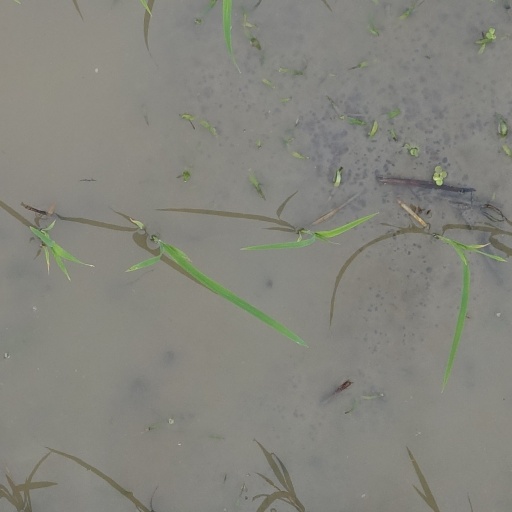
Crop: rice